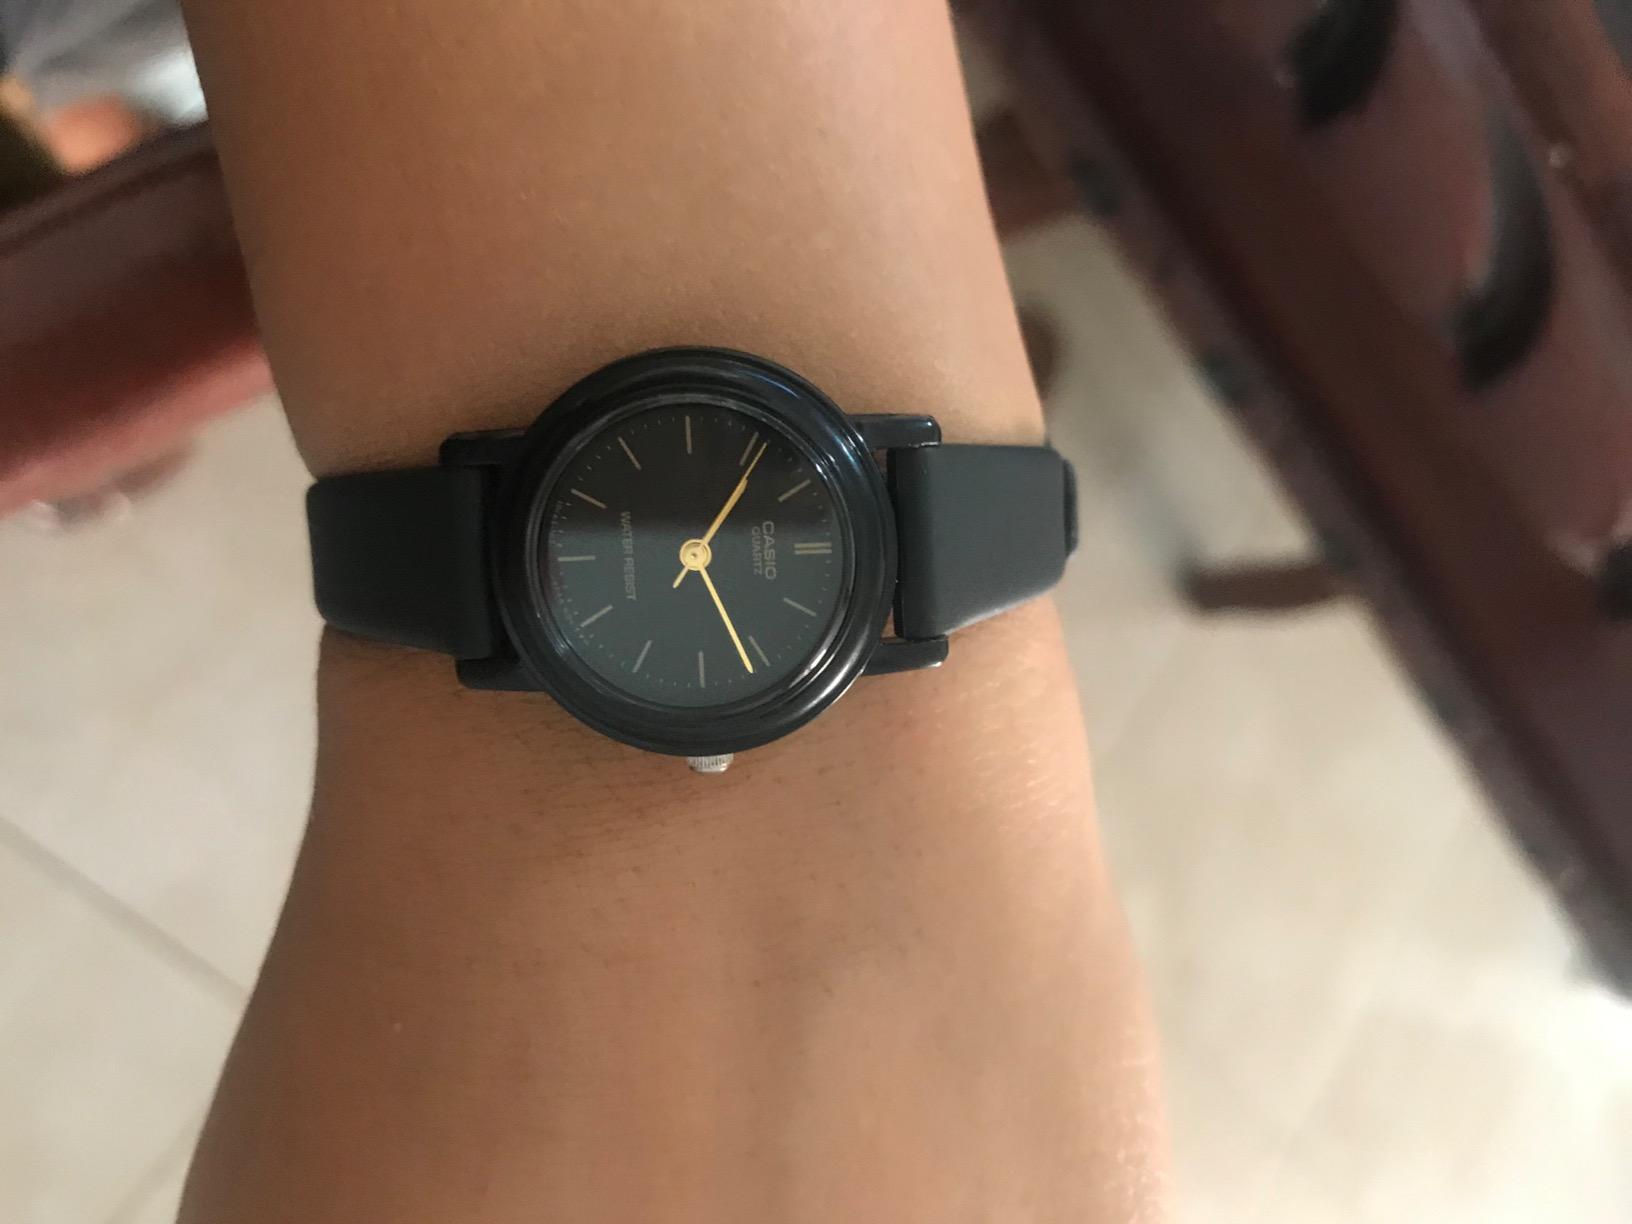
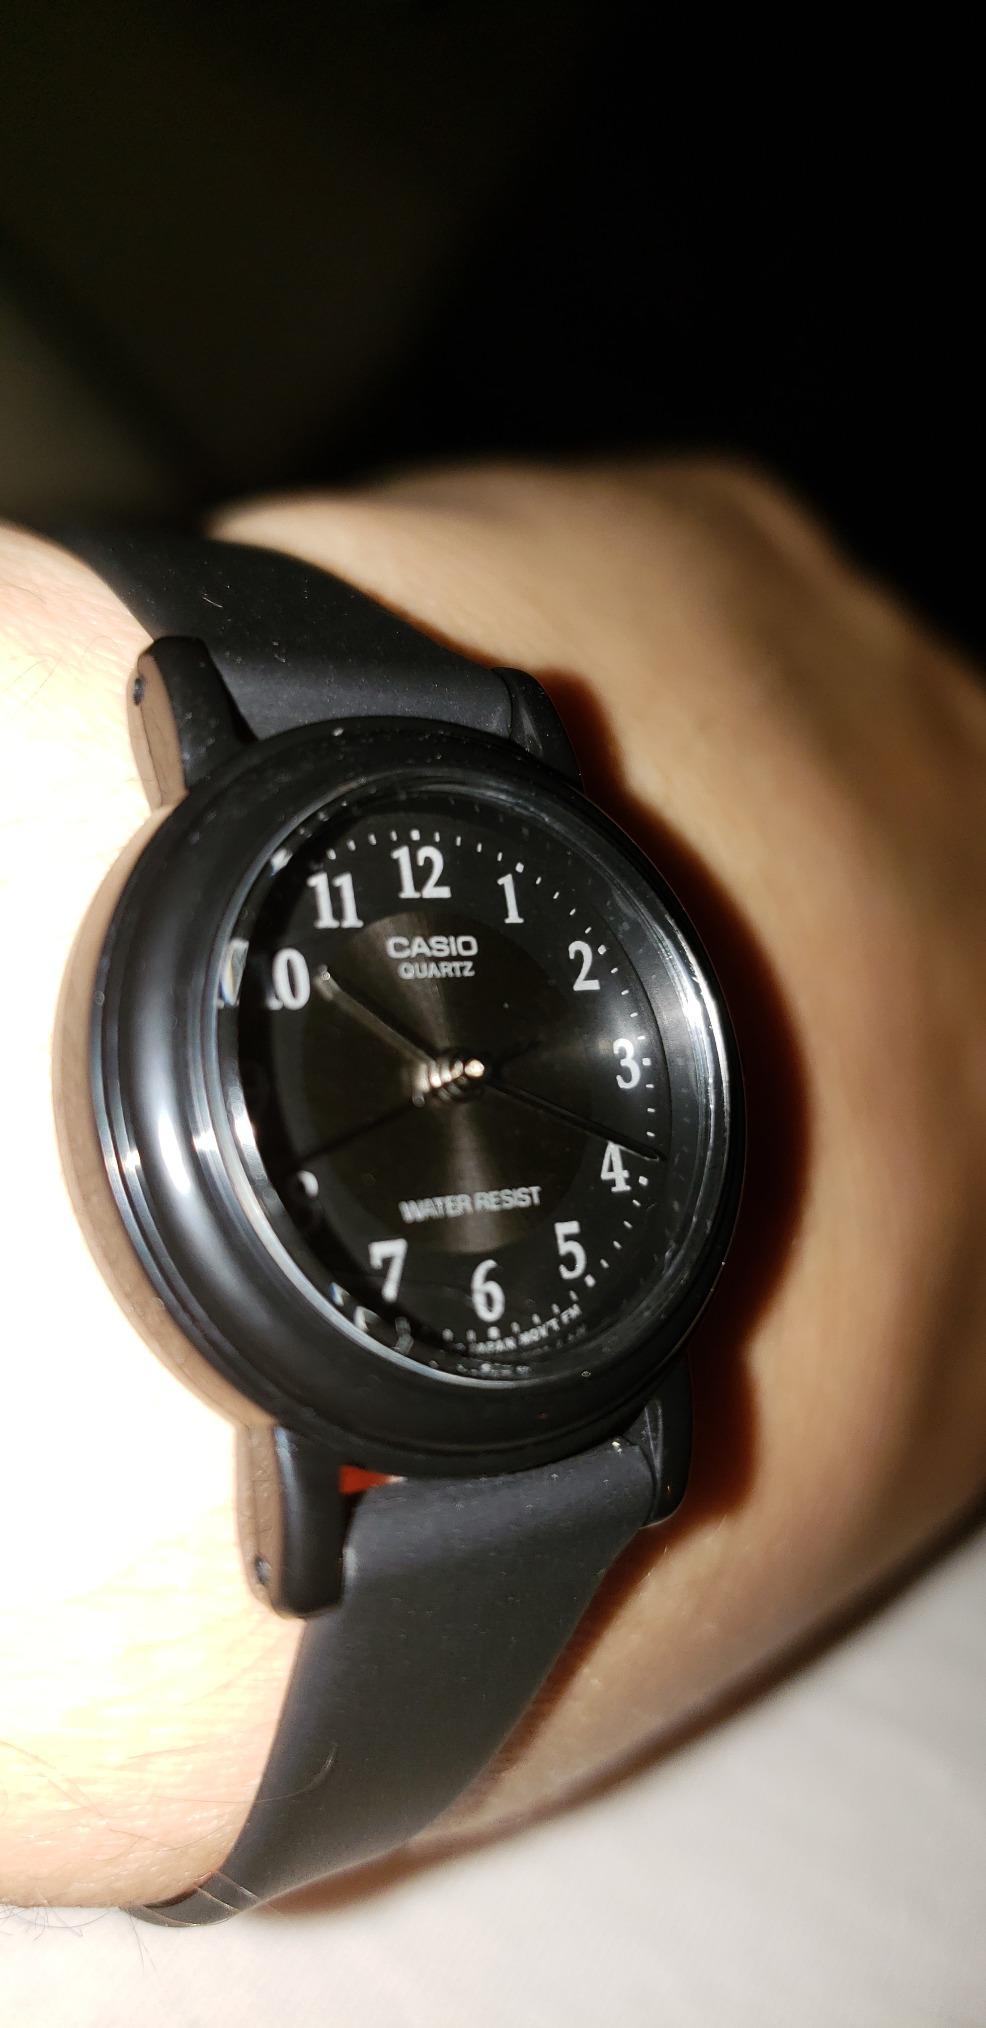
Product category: accessories_watch
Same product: no